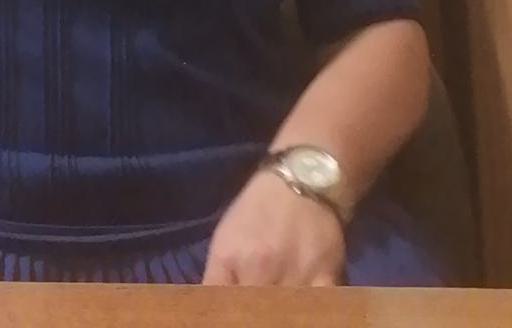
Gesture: no_gesture